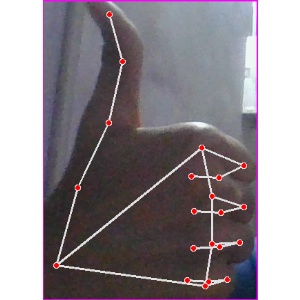
अक्षर: थ